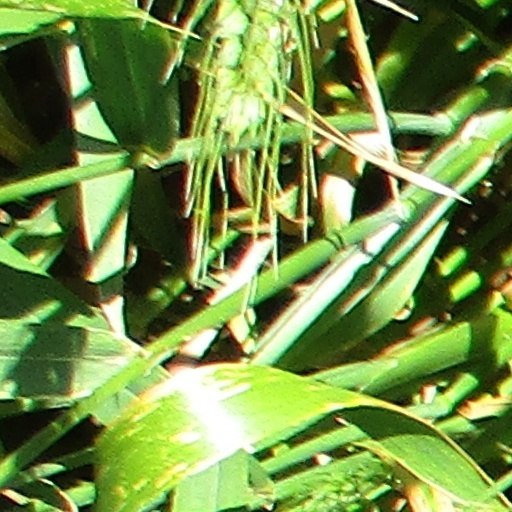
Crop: wheat